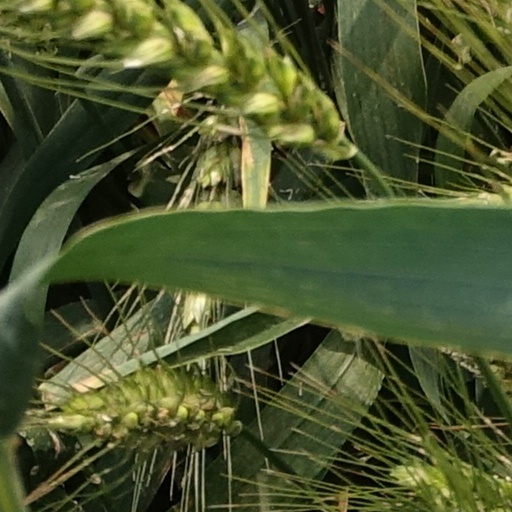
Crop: wheat